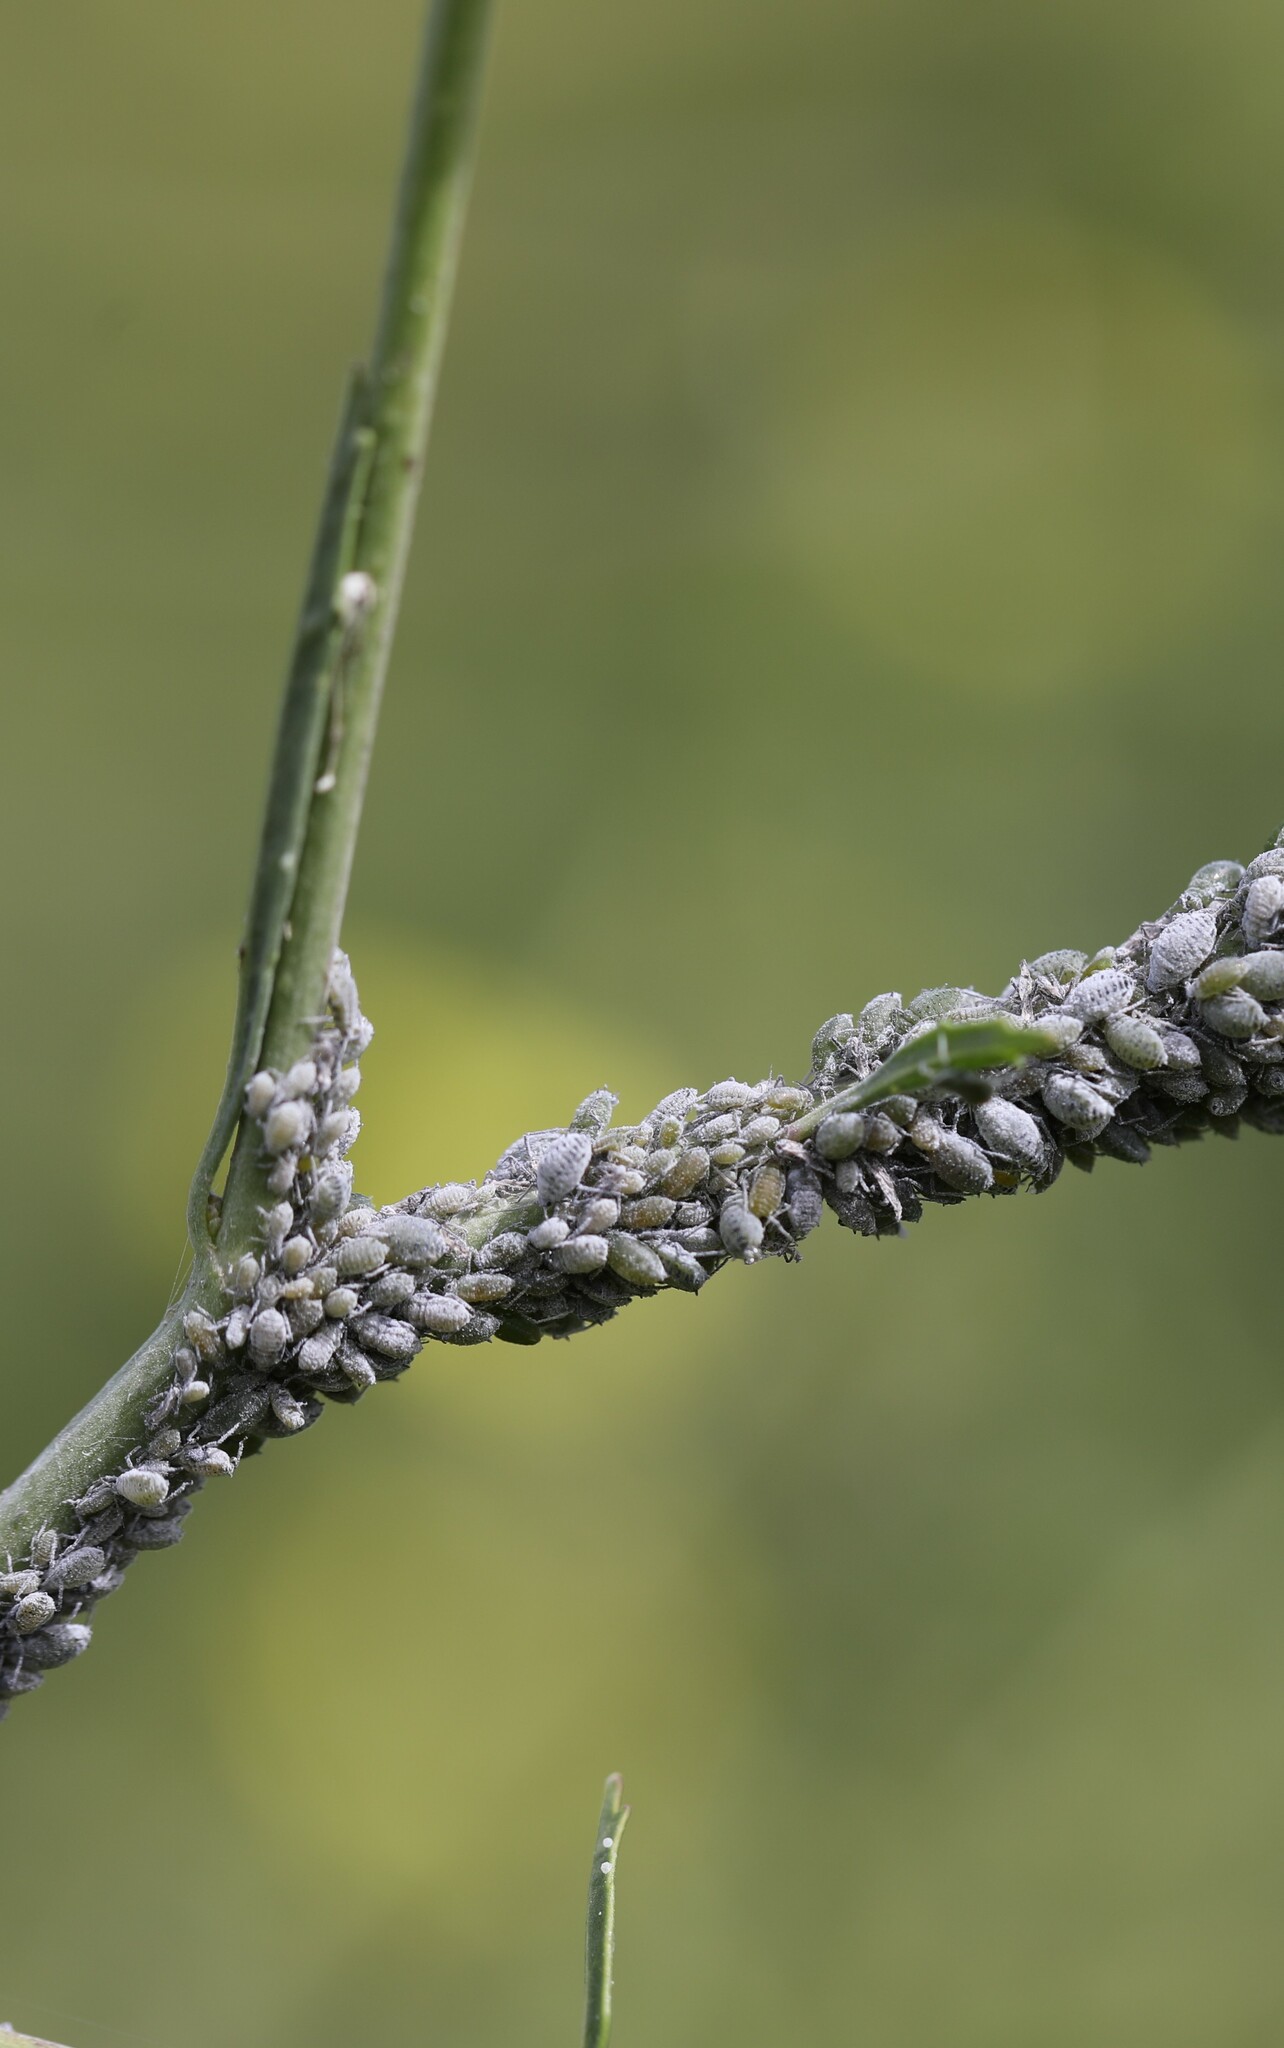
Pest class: cabbage_aphid